Red & White Services

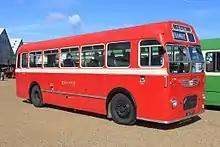
Preserved Red & White 1967 Bristol MW bus with Eastern Coach Works body

Red & White Services was a bus company operating in south east Wales and Gloucestershire, England between 1929 and 1978.